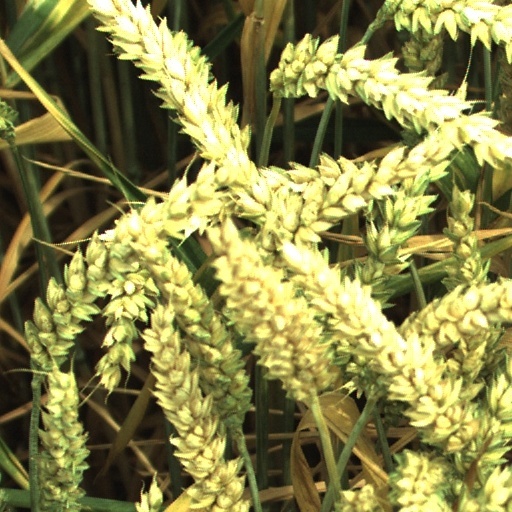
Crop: wheat